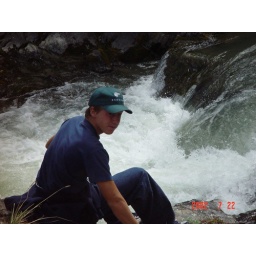
BC horse back by water Brad